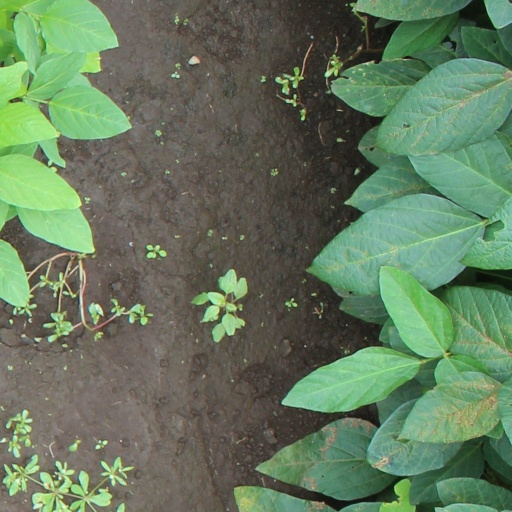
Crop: soybean